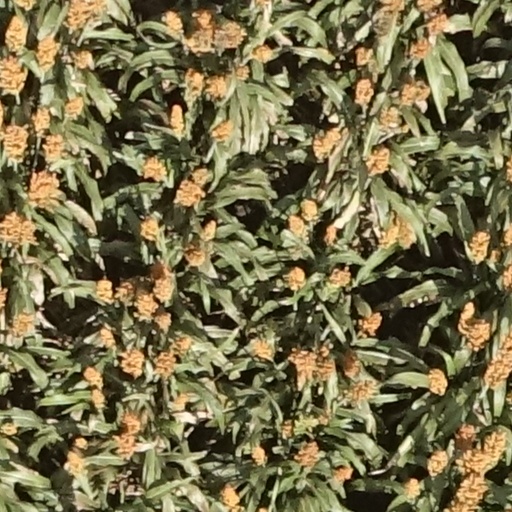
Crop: sorghum